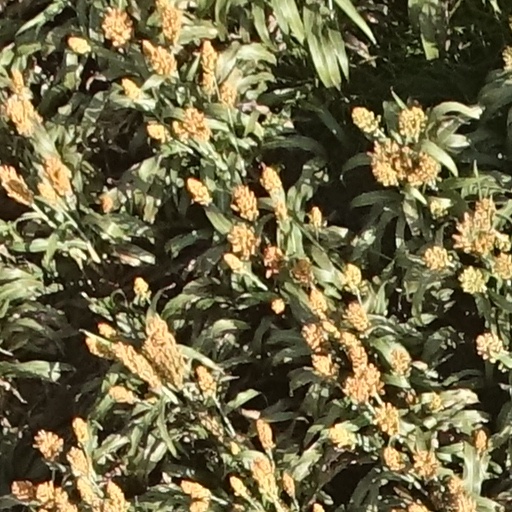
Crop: sorghum